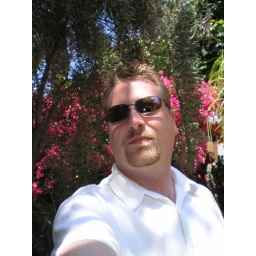
Cool Guy by pink flowers